Pyotr Kakhovsky

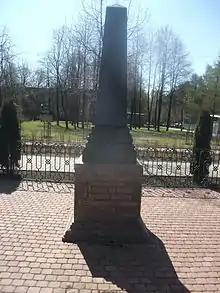
A commemorative stele to the Five Decemberists on Dekabristov Island.

His grandniece Irina Konstantinovna Kakhovskaya (1887 – 1960) was a Left Socialist-Revolutionary militant and also became a terrorist: in 1918 she collaborated in the assassination of the German governor of Ukraine Hermann von Eichhorn, and actively worked in two failed attempts on the lives of Hetman Pavlo Skoropadskyi and General Anton Denikin. She spent most of her life in Tsarist and Soviet prisons, or in internal exile.